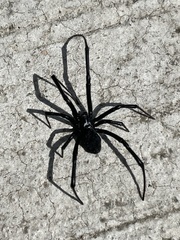
Species: Lactrodectus_hesperus